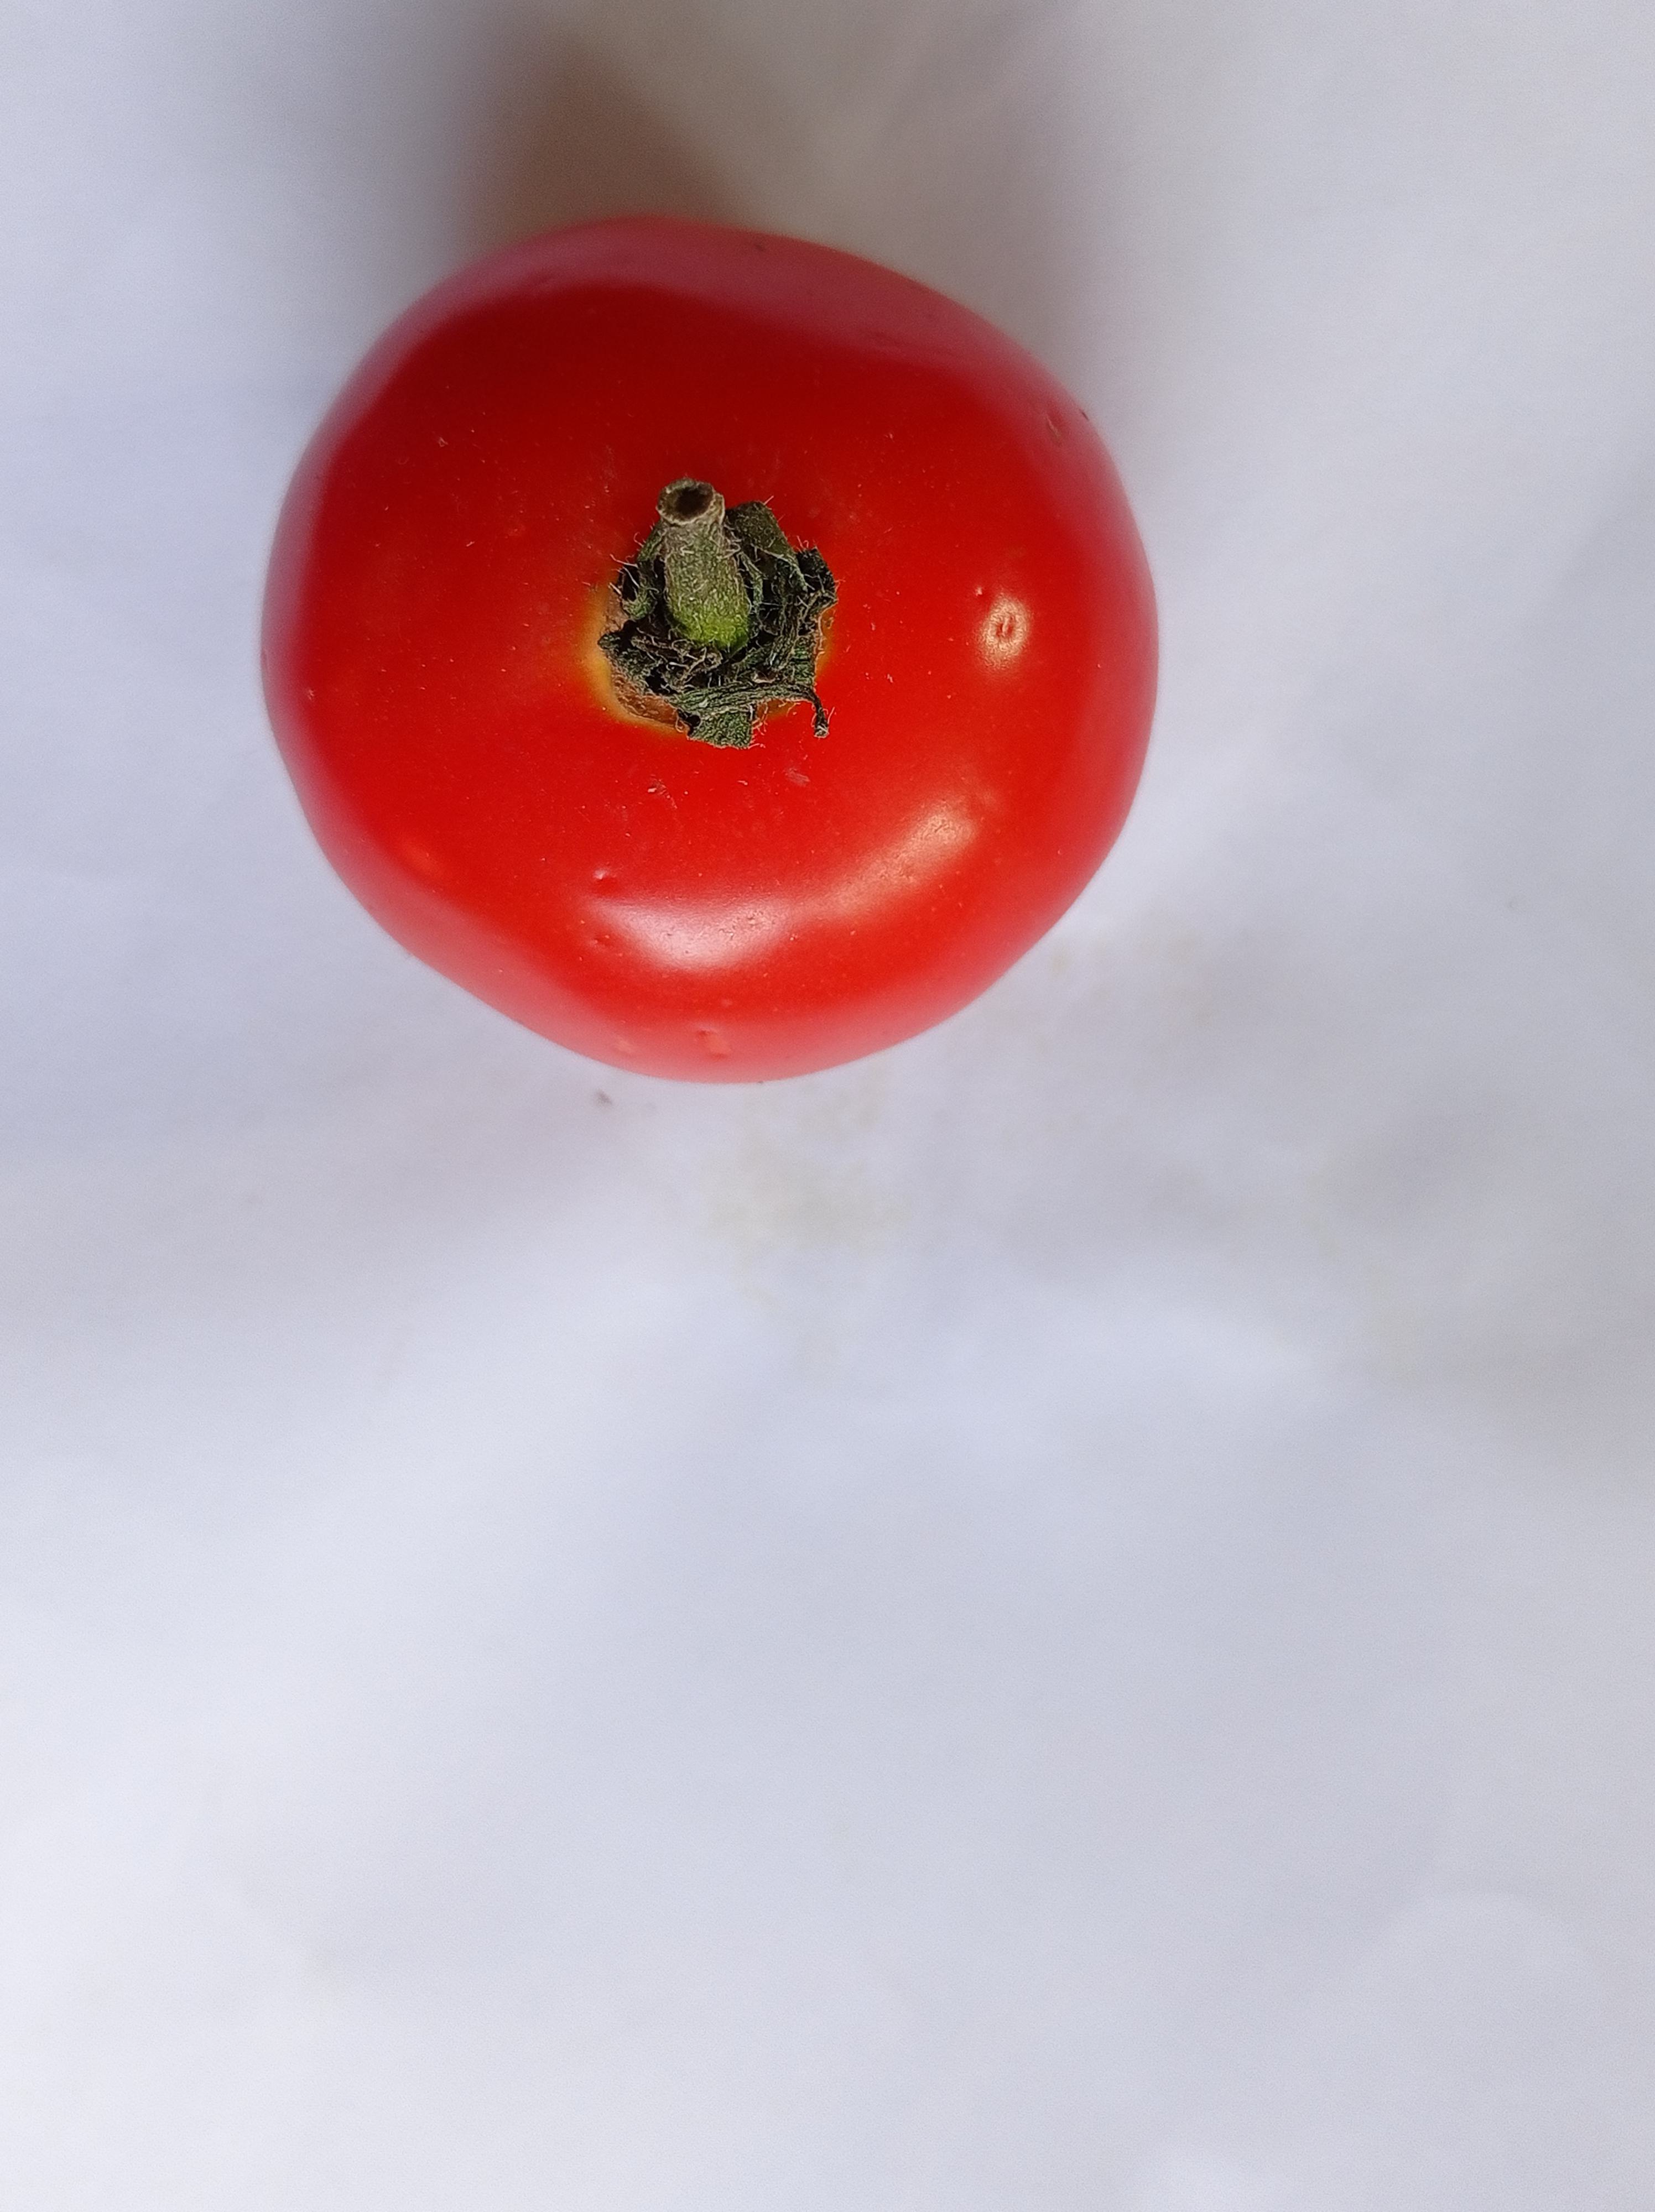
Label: Fresh